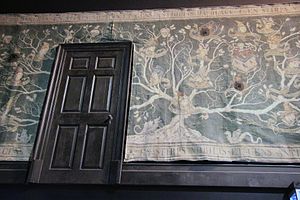
Steder i Harry Potter-universet / Boliger / Grumsted Plads nr. 12
Grumsted Plads nr. 12.
Den følgende liste er en oversigt over steder i Harry Potter-universet. Disse fiktive steder eksisterer kun i J.K. Rowlings romanserie Harry Potter.